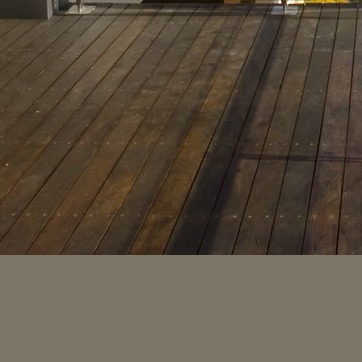
Material: wood